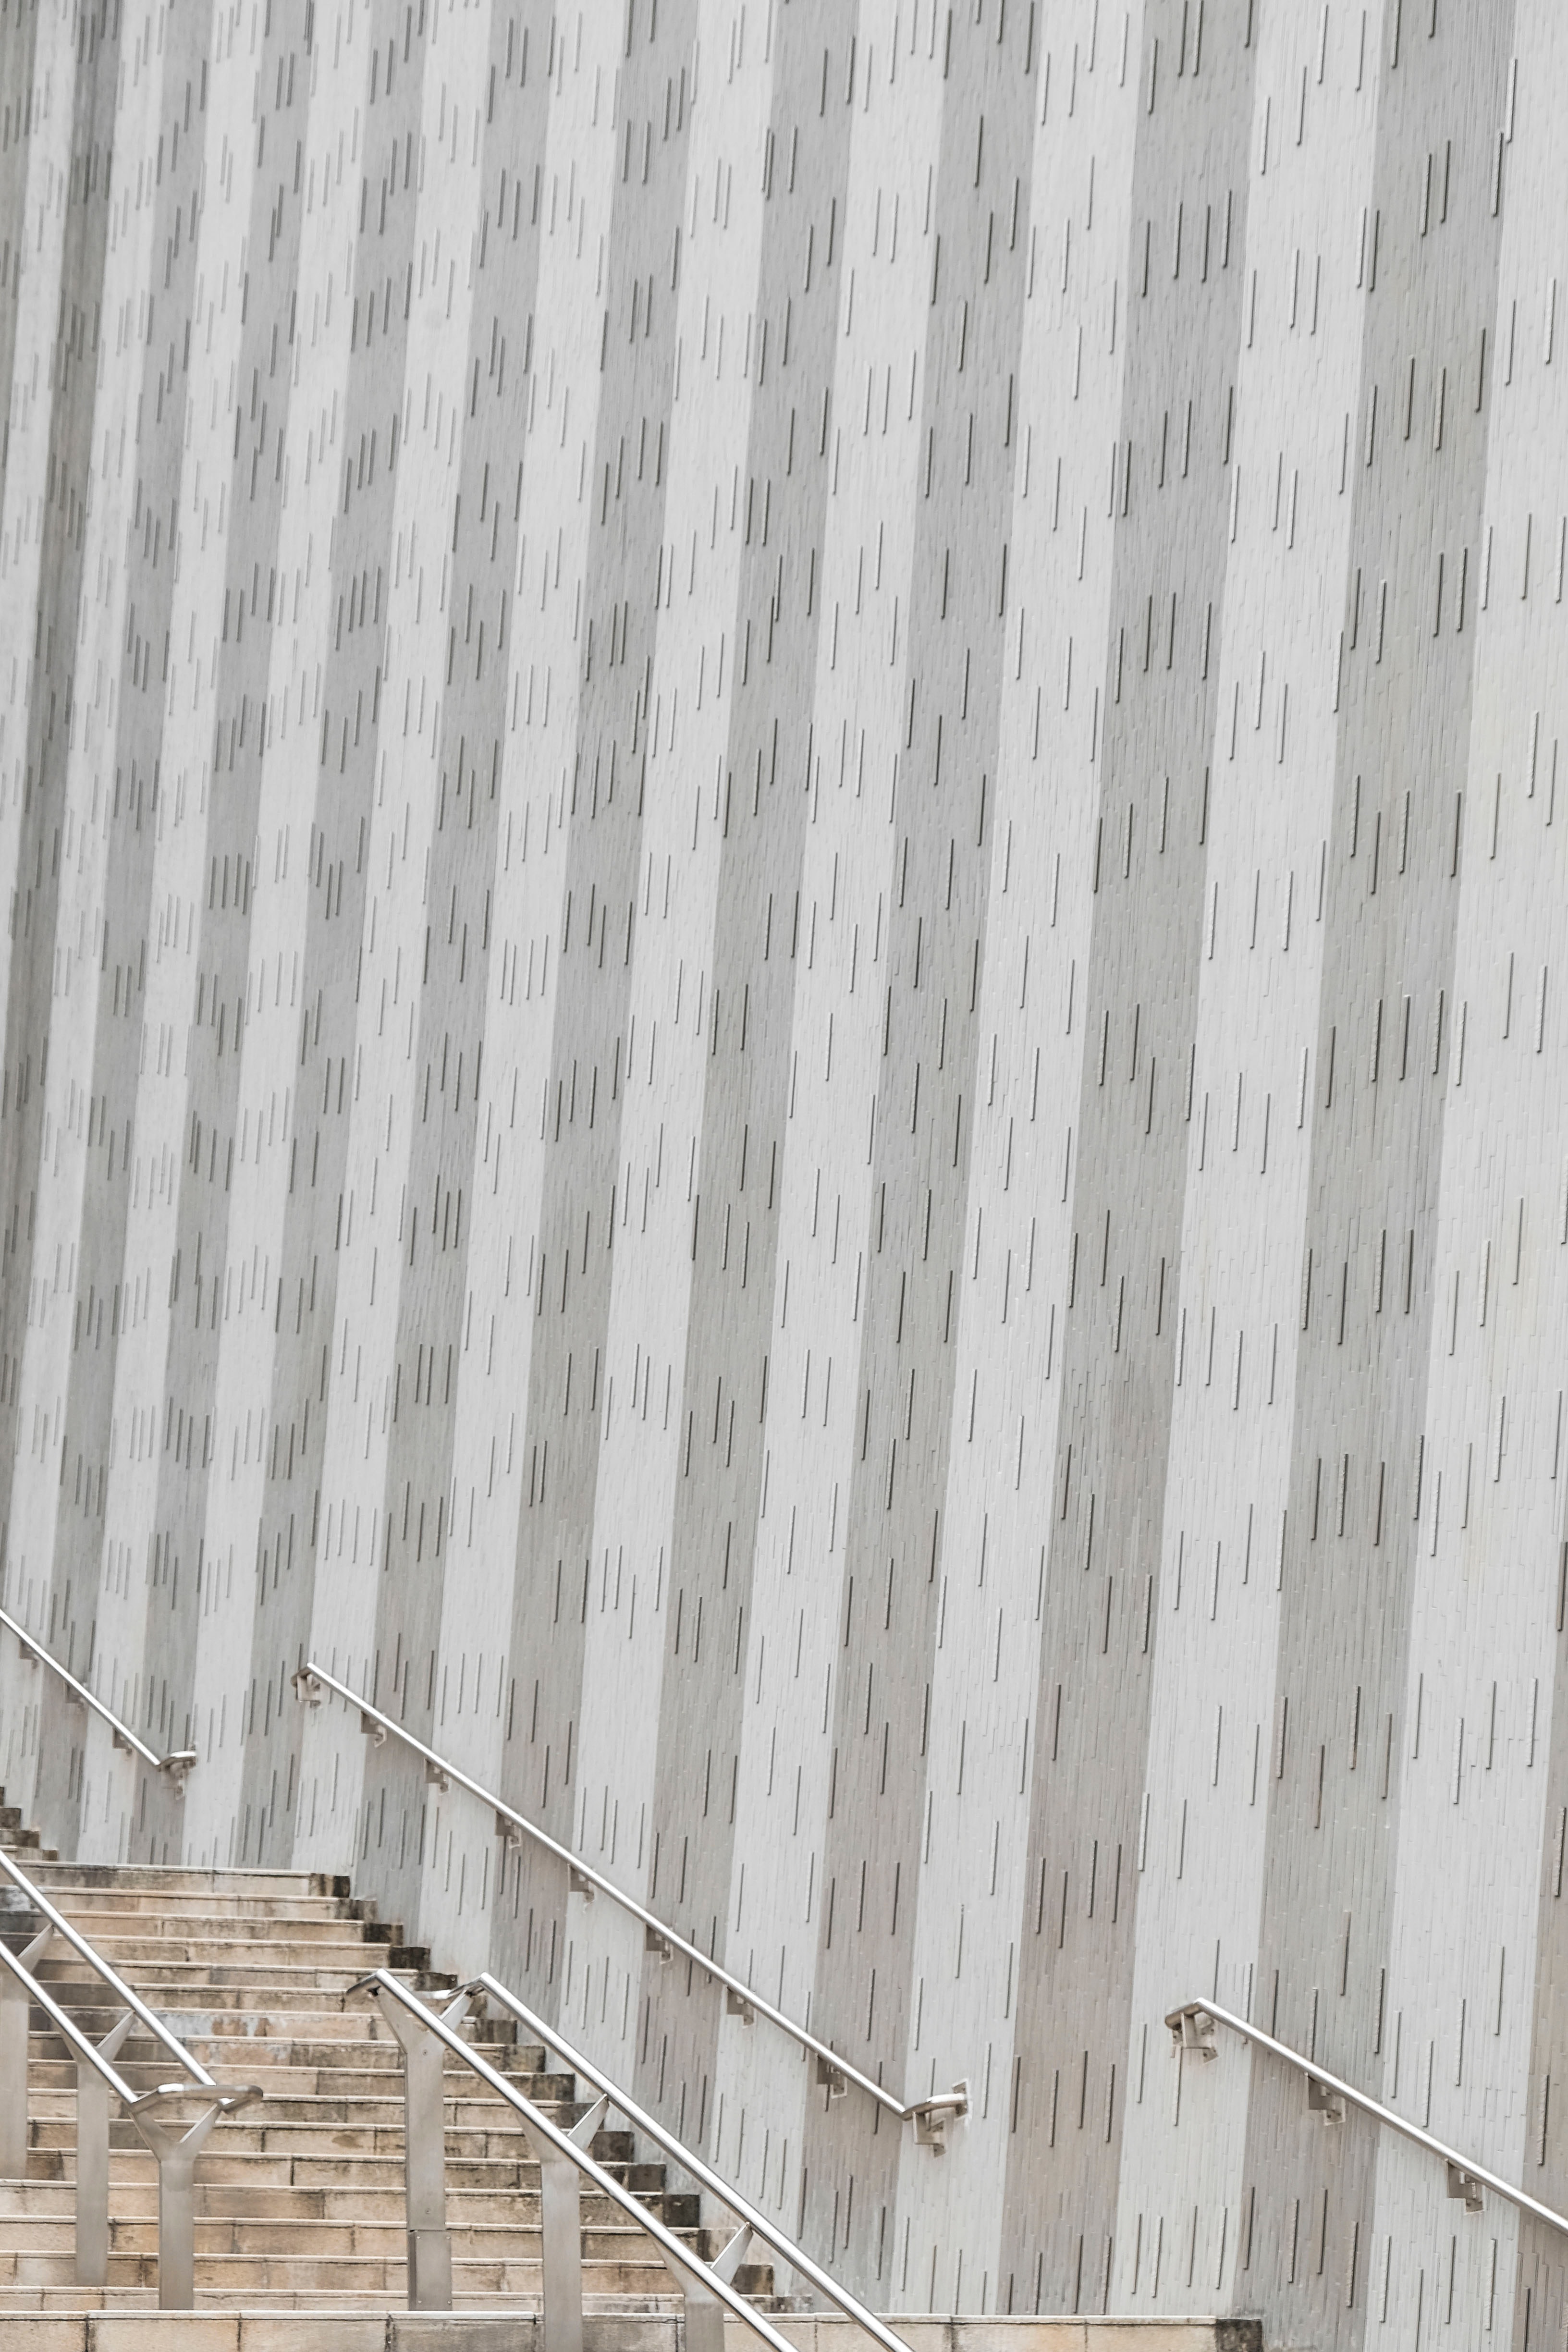
wall, line, architecture, reinforced concrete, wood, concrete, brick, composite material, beige, roof, facade, metal